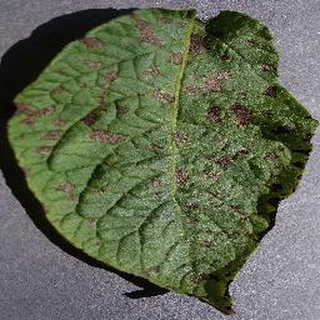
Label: potato_early_blight